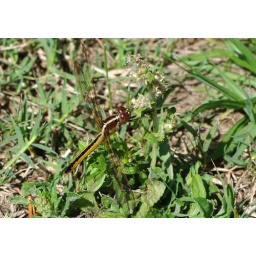
This dragon fly was at a rest stop building along the highway in Currituck.